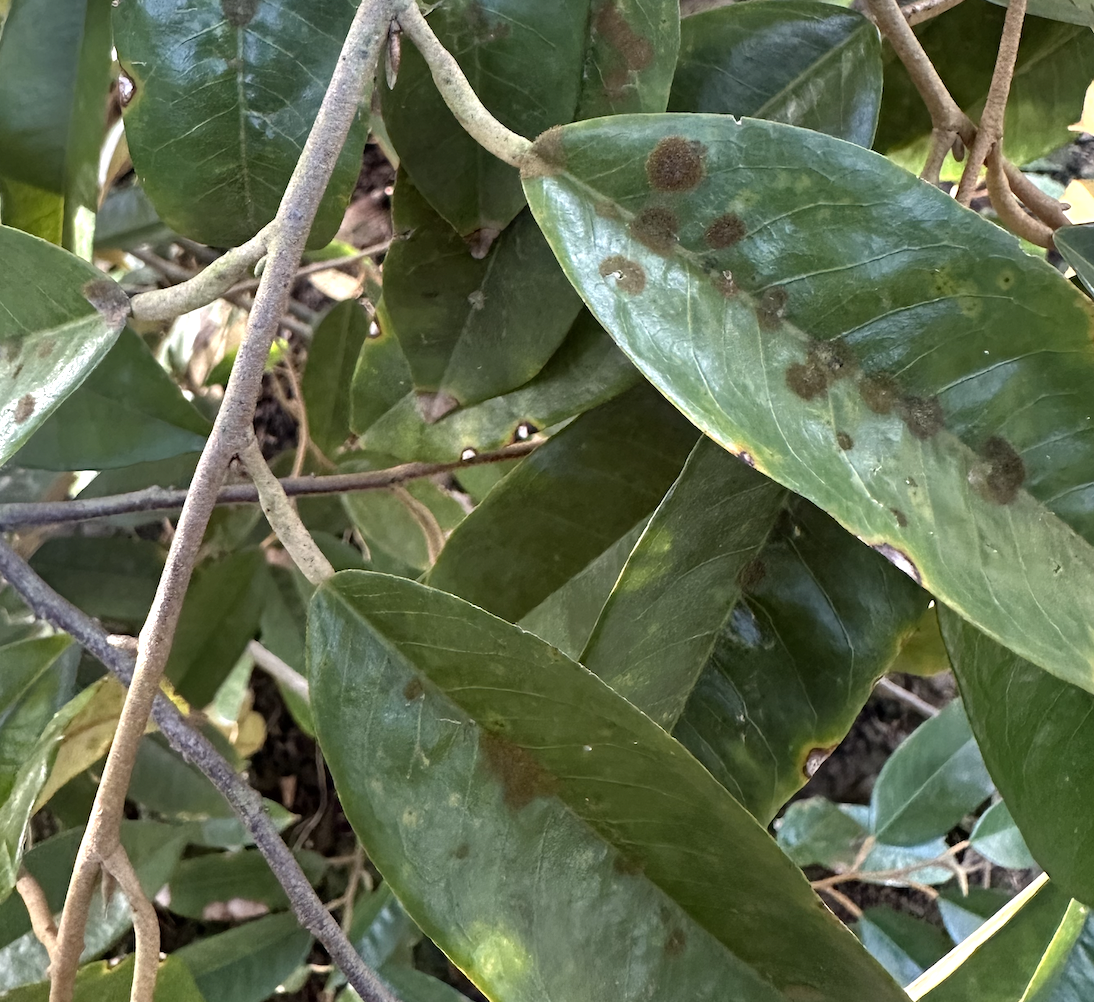
Label: stem_blight